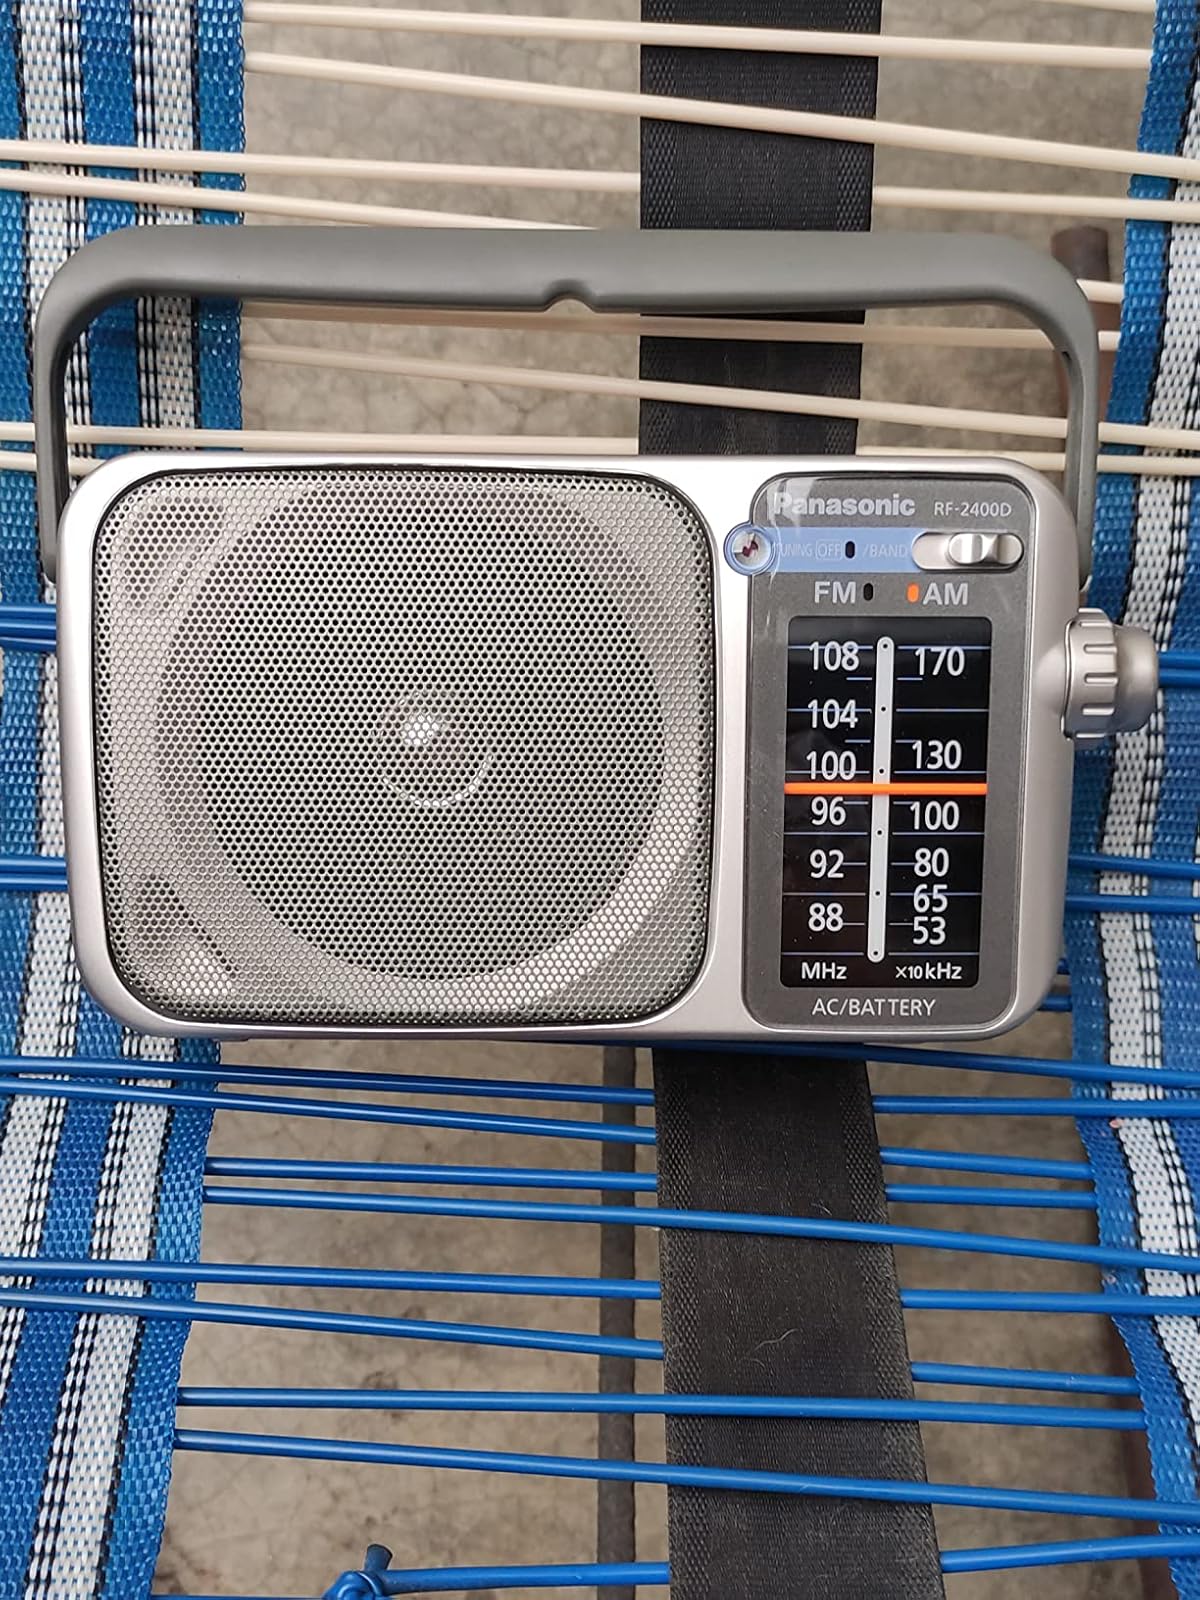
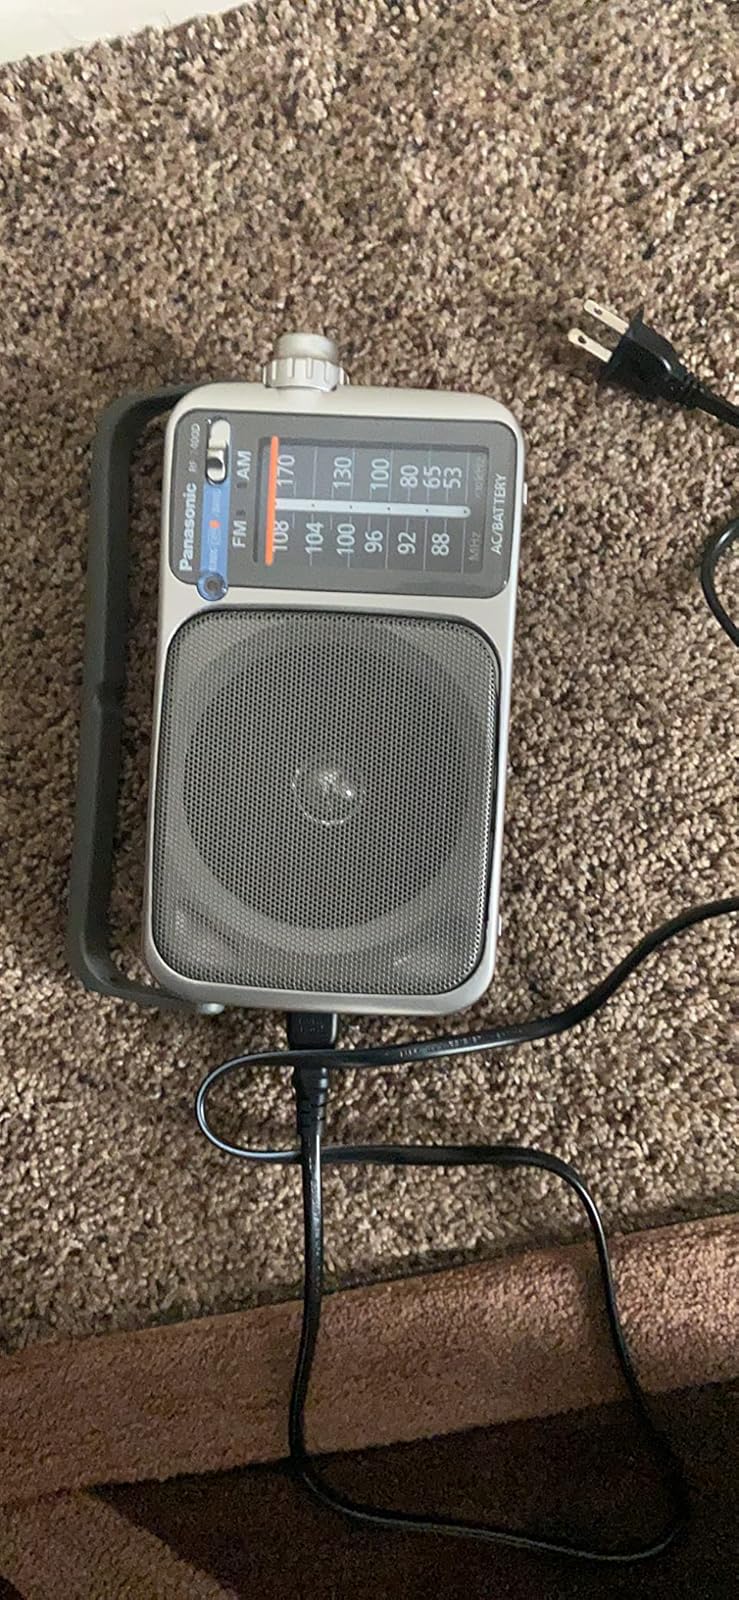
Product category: radio
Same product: yes